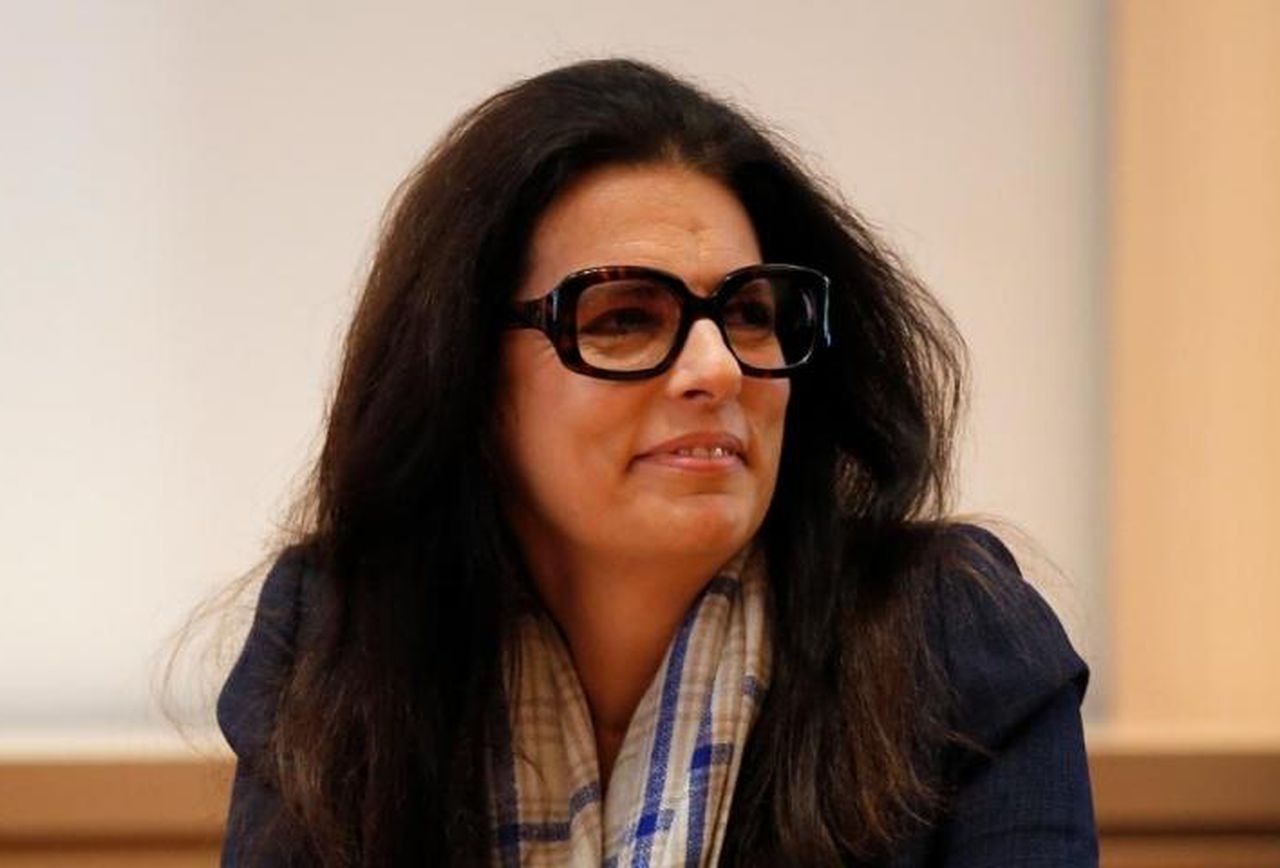
Gender: women